Brecon

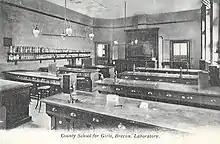
Laboratory, Brecon County School for Girls

There are two tiers of local government covering Brecon, at community (town) and county level: Brecon Town Council and Powys County Council. The town council is based at Brecon Guildhall on the High Street.